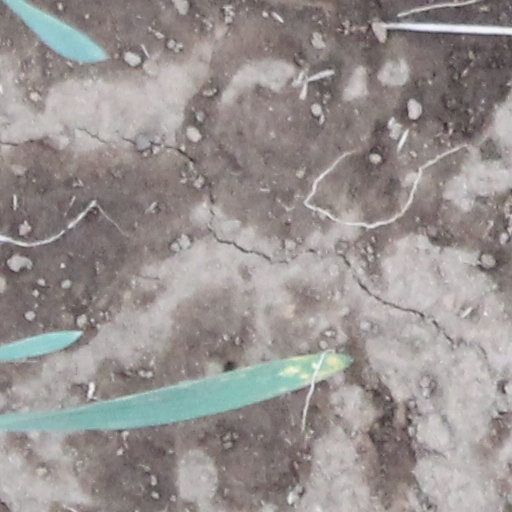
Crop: wheat